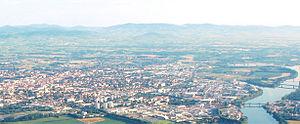
Panorama de Villefranche-sur-Saône.
La communauté d'agglomération de Villefranche-sur-Saône est une ancienne communauté d'agglomération française, située dans le département du Rhône en région Rhône-Alpes.
La communauté d'agglomération Villefranche-Beaujolais-Saône est une structure intercommunale française, qui, depuis 2019, regroupe 18 communes de l'agglomération de Villefranche-sur-Saône situées dans les départements du Rhône et de l'Ain, en région Auvergne-Rhône-Alpes.